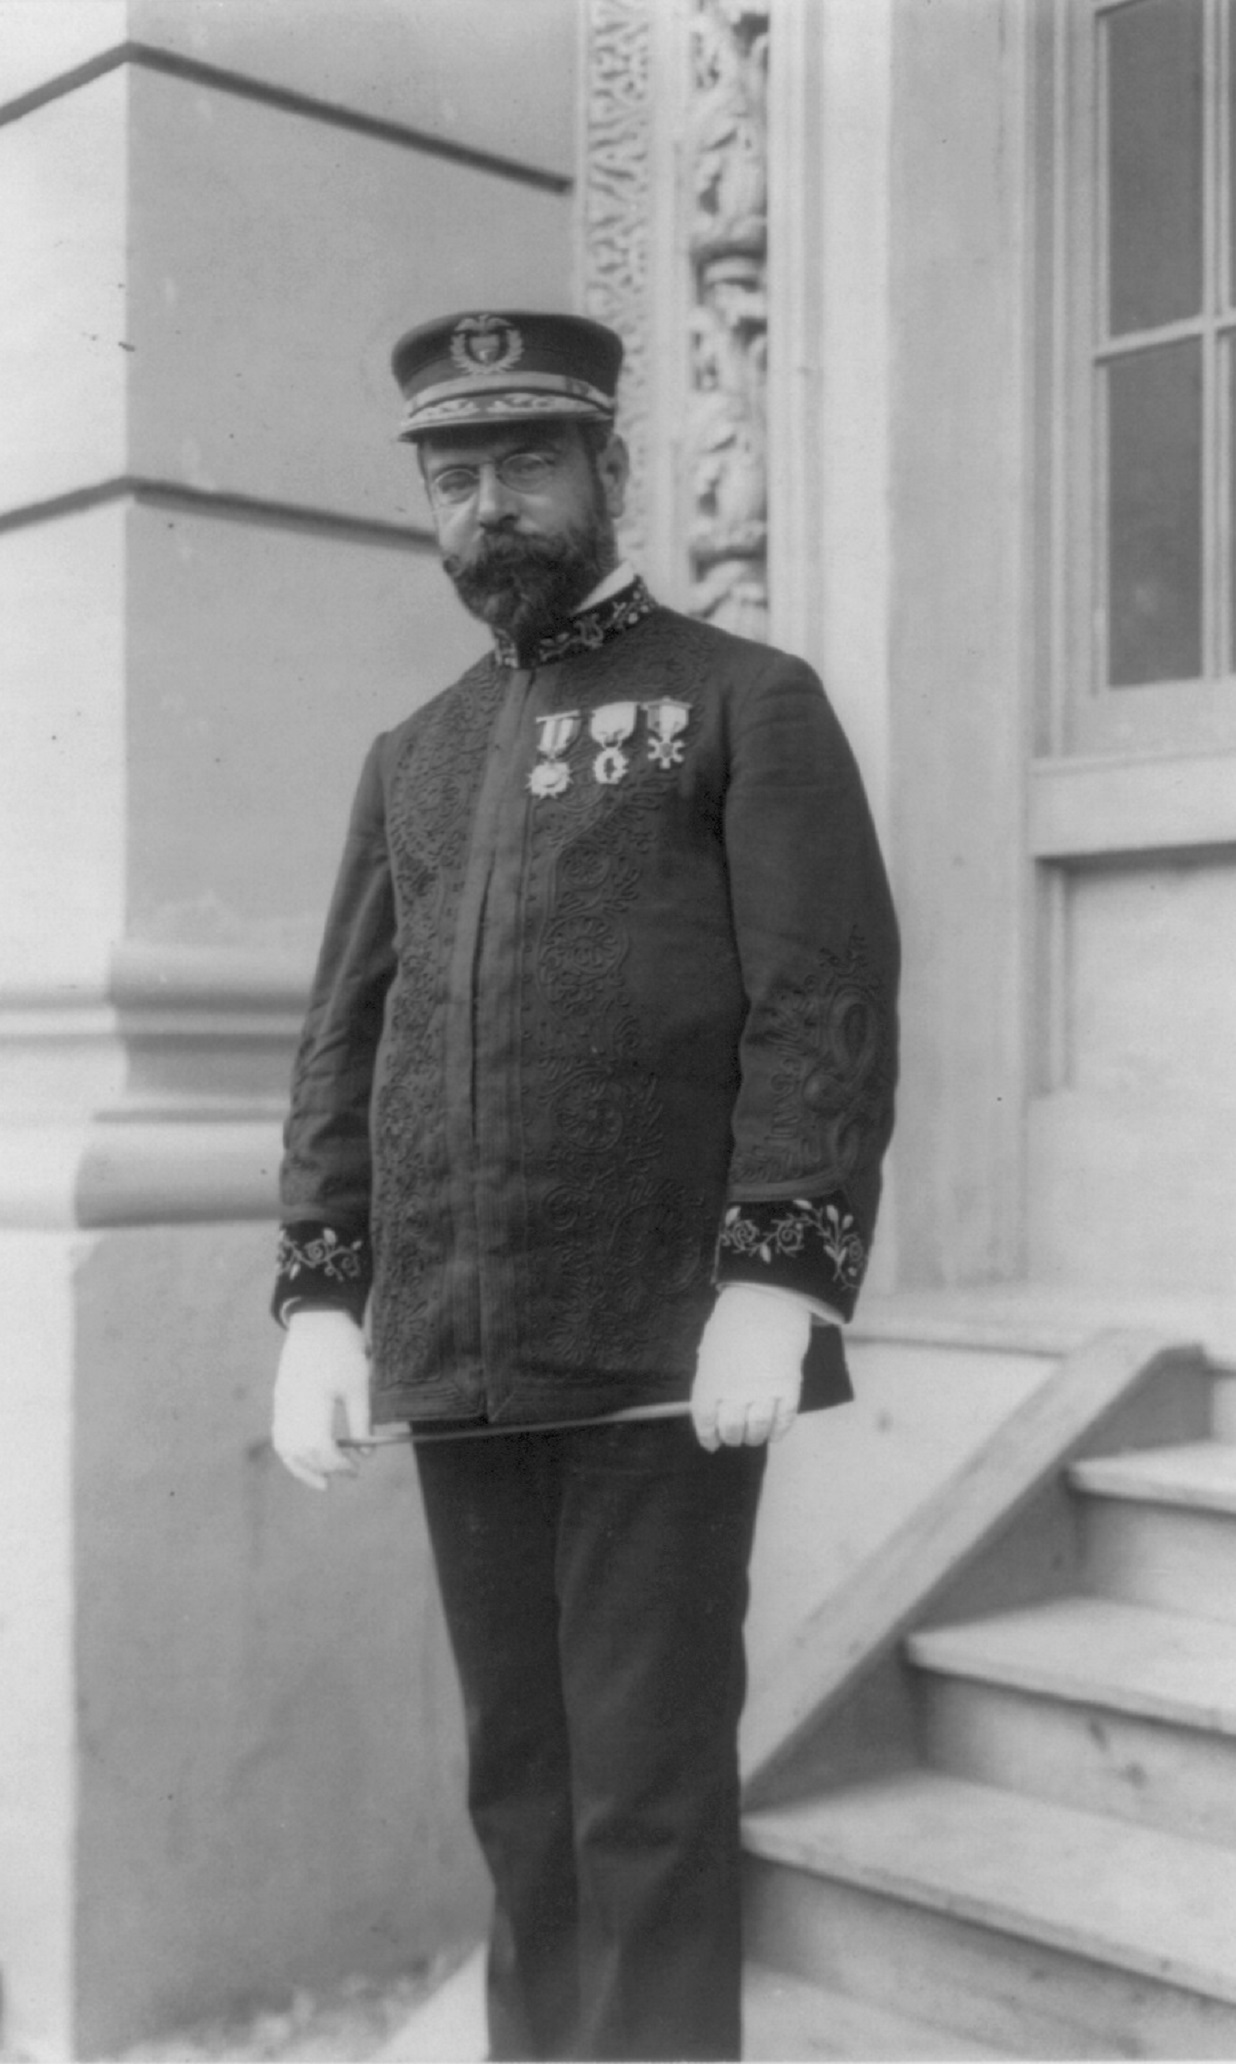
man, person, music, black and white, white, vintage, male, standing, portrait, clothing, black, monochrome, gentleman, photograph, history, historical, marches, composer, monochrome photography, human positions, john philip souse